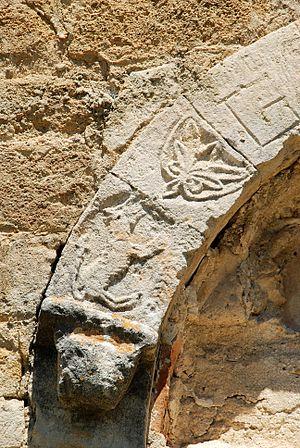
France - Drôme - Église Saint-Pierre-ès-Liens de Colonzelle
L'église Saint-Pierre-ès-Liens est une église romane située à Colonzelle dans le département français de la Drôme en région Auvergne-Rhône-Alpes.